Celebration High School

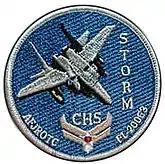
FL-20053's Unit Patch.

Celebration High School has an Air Force Junior ROTC that operates within the school as an elective class. It was established in 2005.